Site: brandenburg
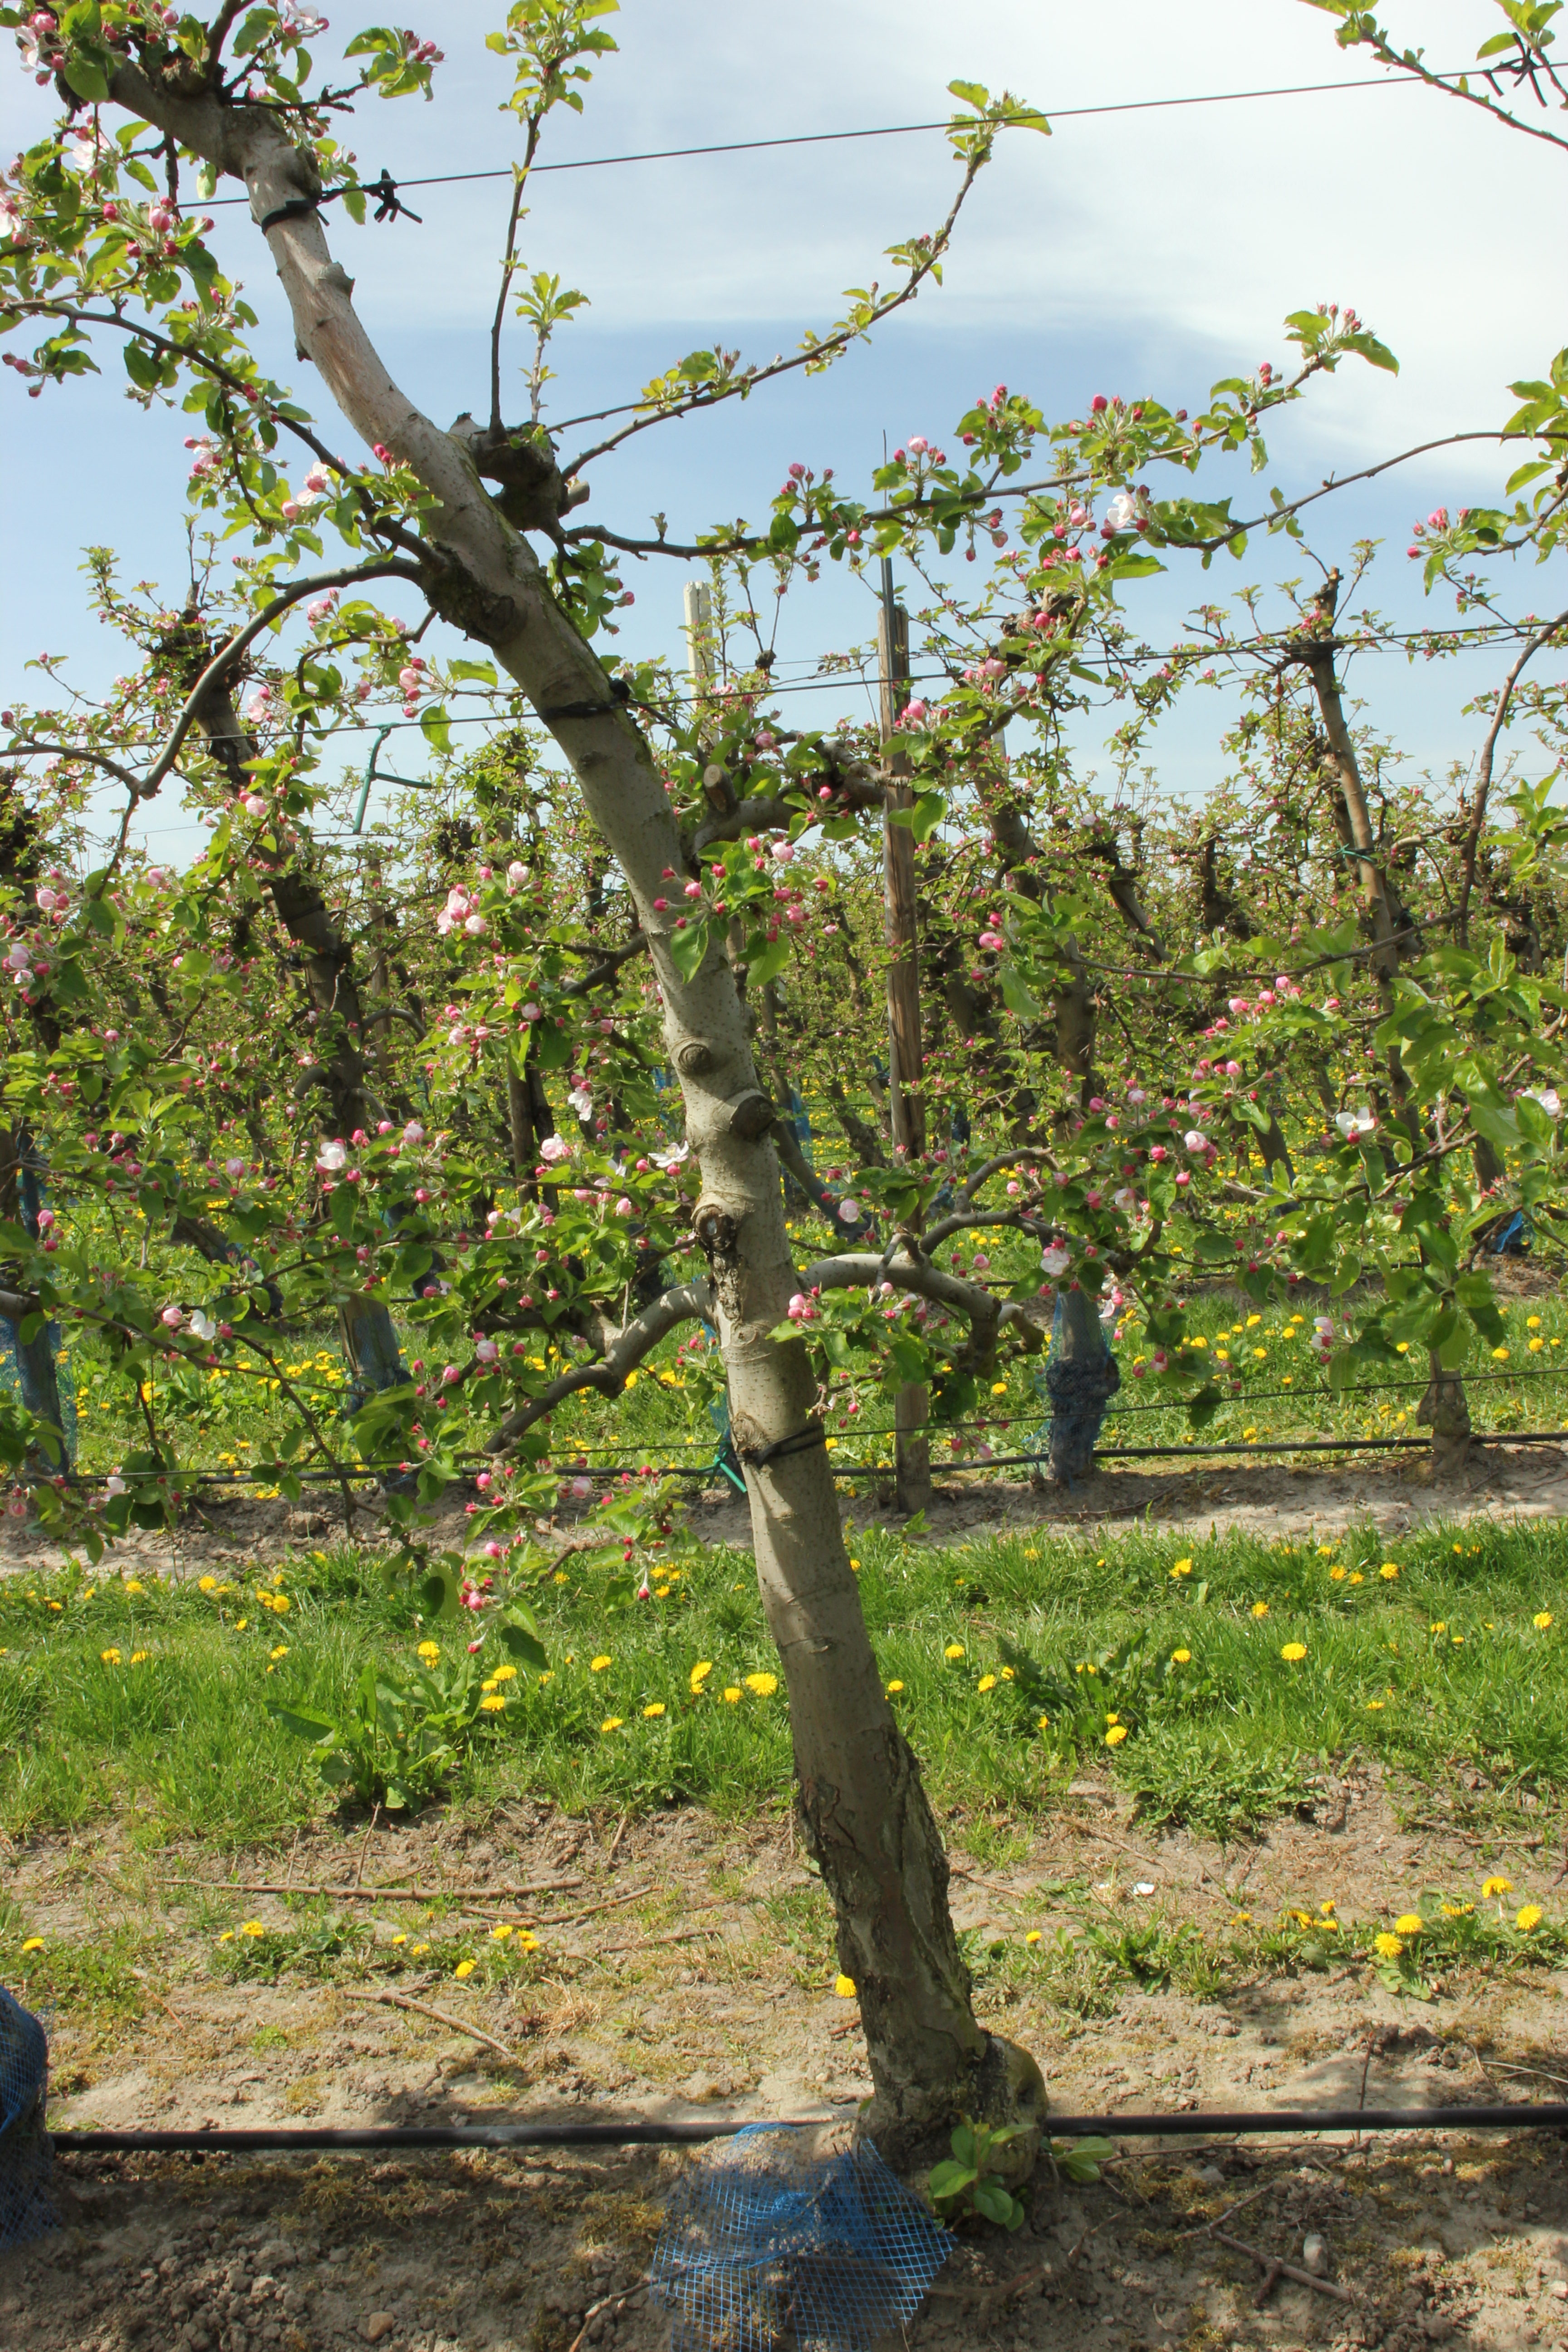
Growth stage (BBCH 57): Inflorescence emergence